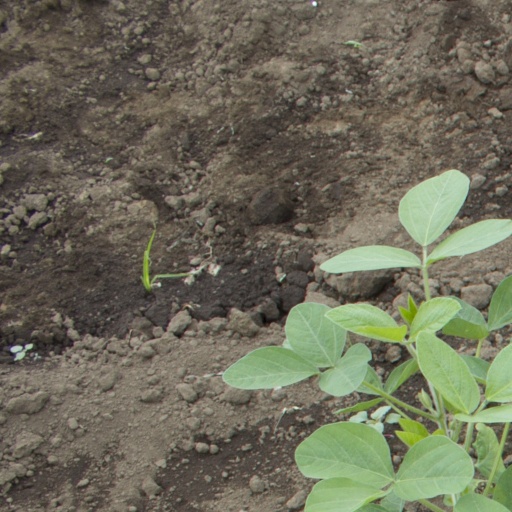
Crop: soybean